Emil Peter Jørgensen

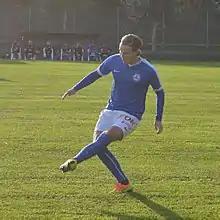
Image of the Danish footballer Emil Peter Jørgensen.

Emil Peter Jørgensen (born 14 November 1995) is a Danish footballer who plays as a centre back for B 1913.